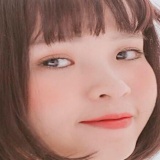
diễn viên Thúy Kiều Faptv